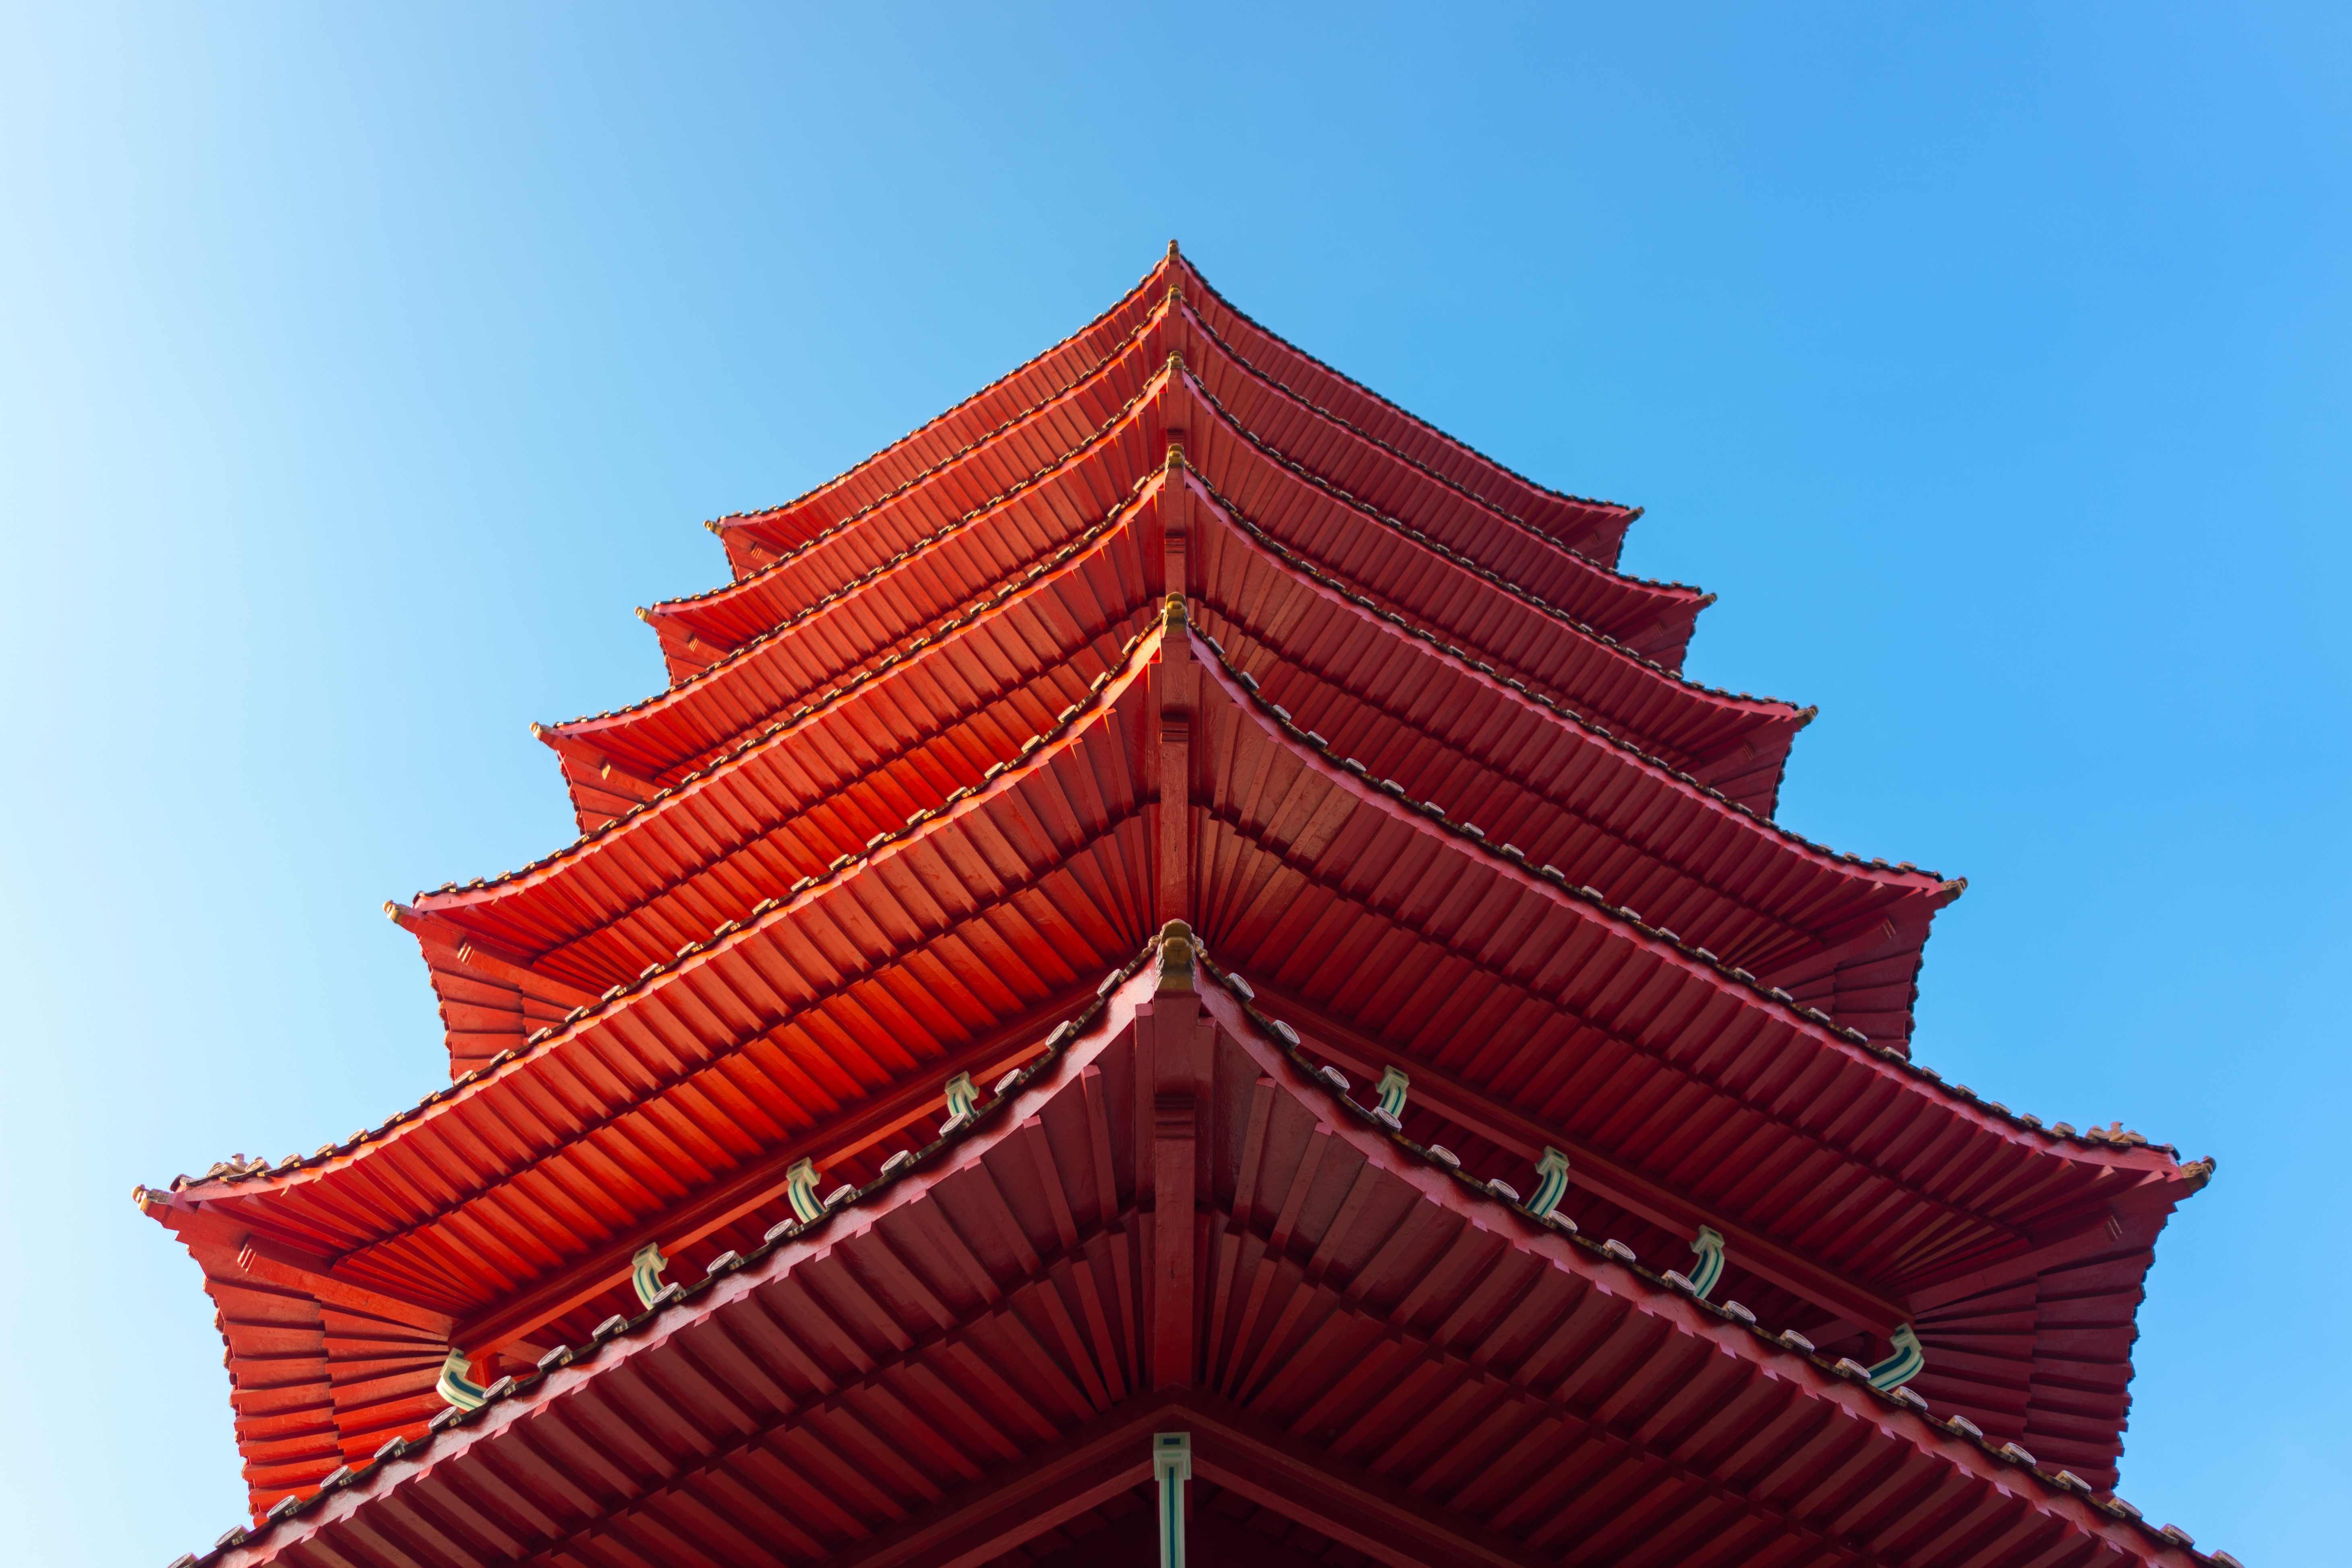
chinese architecture, pagoda, red, tower, building, temple